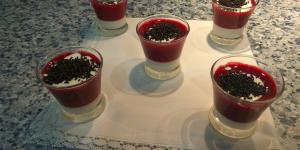
vasitos de crema de queso y frambuesa